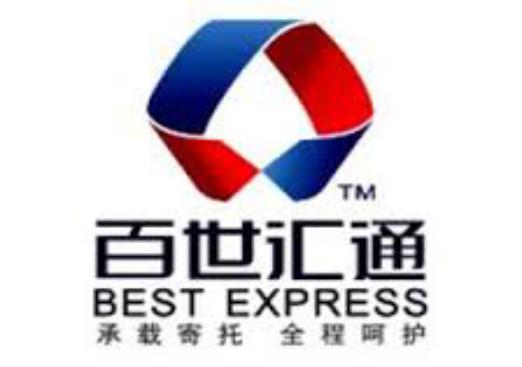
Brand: BEST EXPRESS-3
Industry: Others